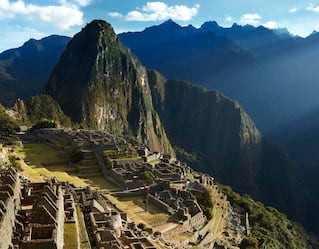
Landmark: Machu Picchu